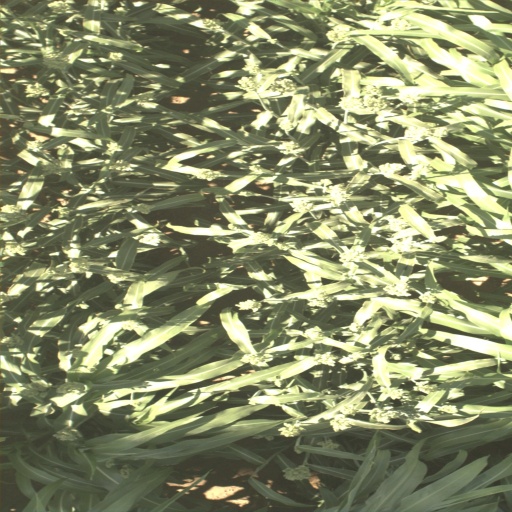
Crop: sorghum